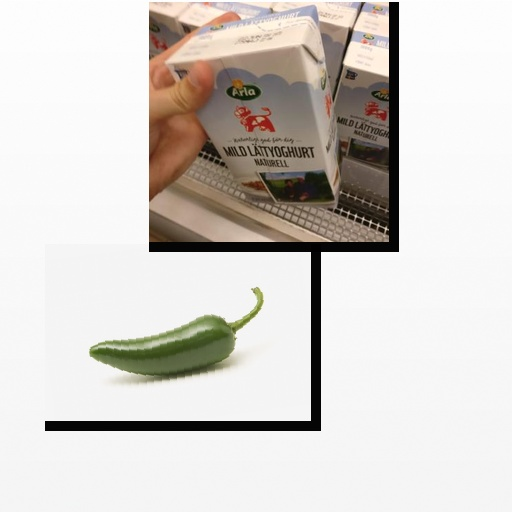
Food items: jalapeno, natural_low_fat_yogurt